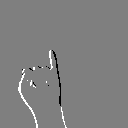
ASL letter: i